James M. Sellers

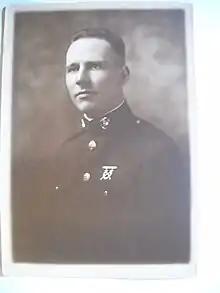
Lt. James M. Sellers, 1917

Colonel James McBrayer Sellers (June 20, 1895 – September 3, 1990) was a highly decorated Marine in World War I, and served as commandant, superintendent and president of Wentworth Military Academy in Lexington, Missouri, from 1920 to 1990.